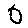
Label: 0